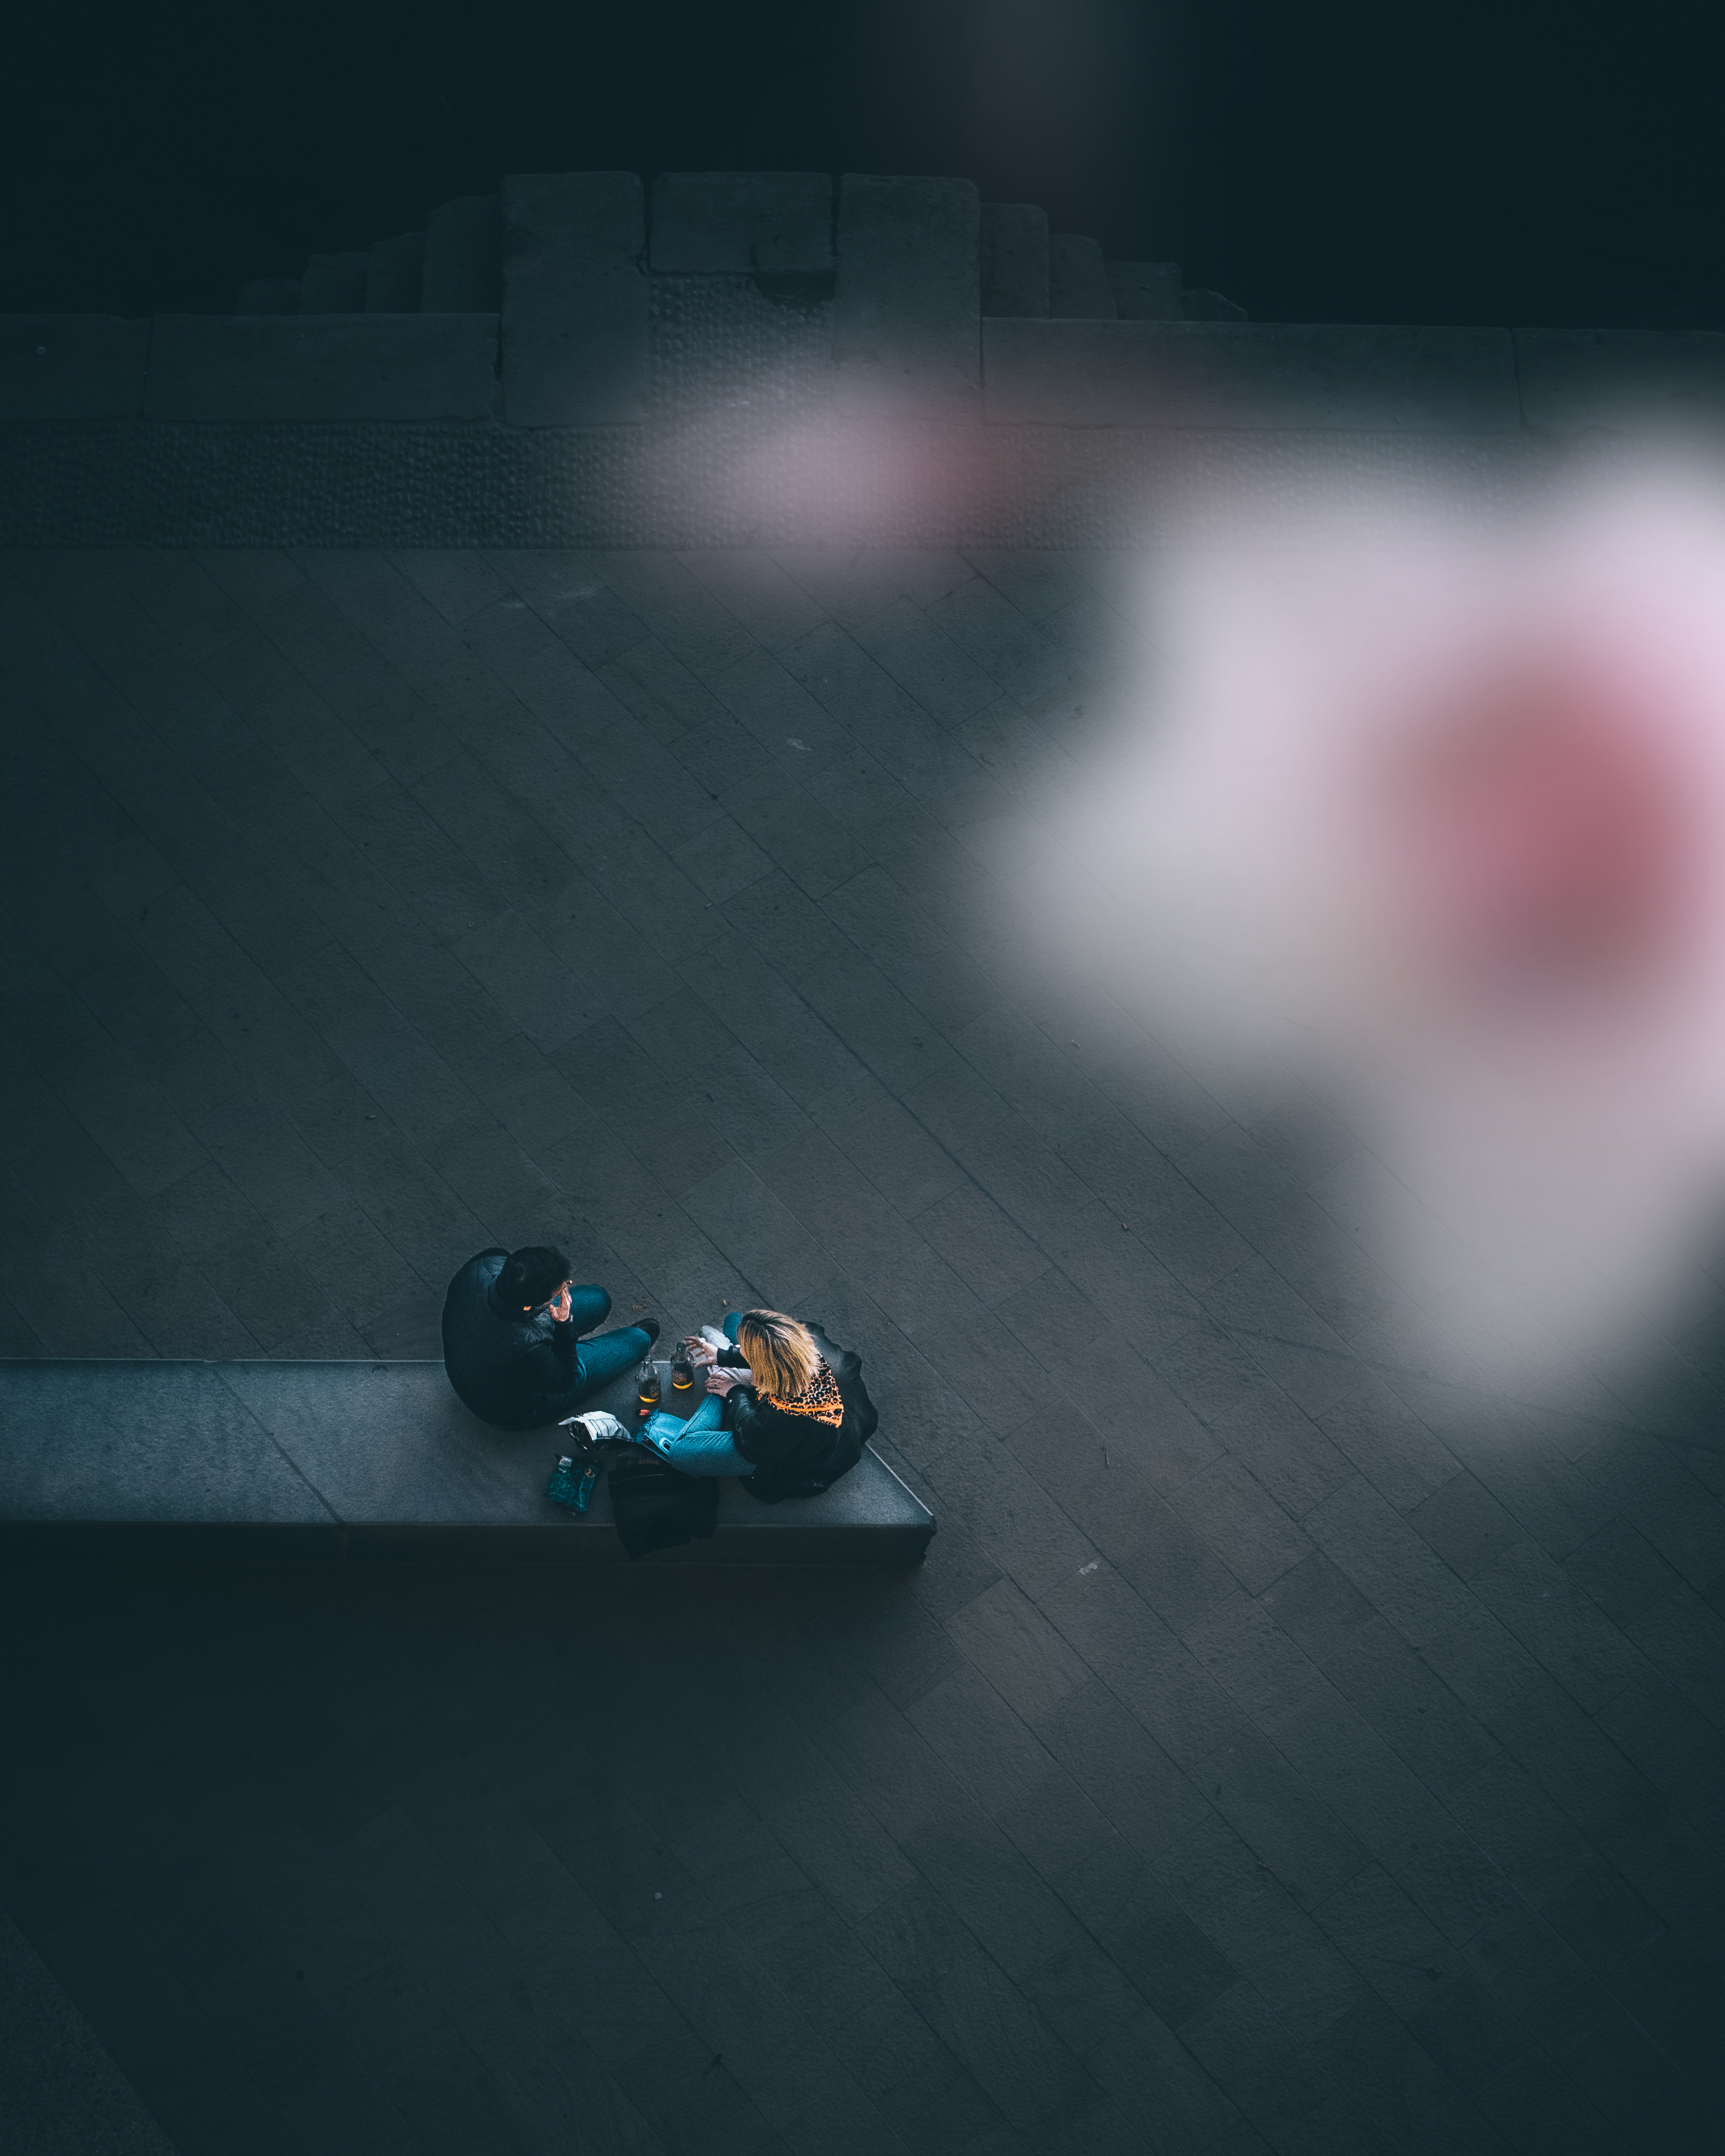
blue, light, turquoise, darkness, space, games, fashion accessory, metal, still life photography